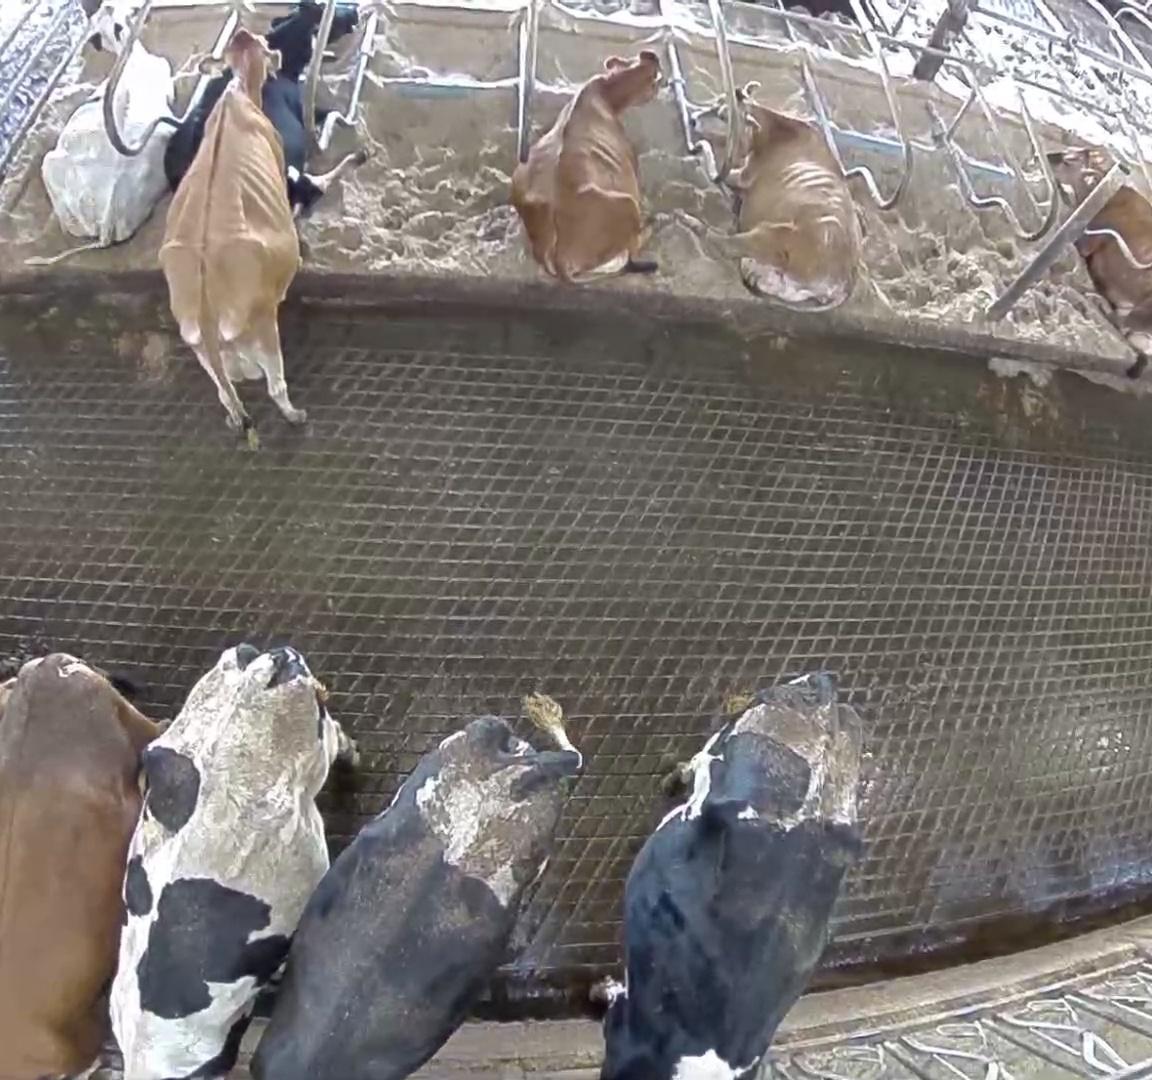
Number of cows: 11